Absalon (artist)

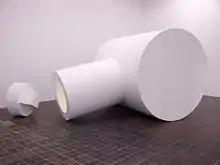
Absalon.Cell.No.5

Meir Eshel, the eldest of four children of Adèle and Elie Eshel, was born in December 1964 in the city of Ashdod. At the age fourteen he began to study at the Technical School of the Air Force in Haifa. After his graduation in 1982 he served as an aircraft technician at the Hatzerim Israeli Air Force Base for three years.